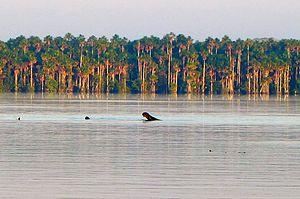
Loutres géantes en train de jouer dans un lac au Pérou
La Loutre géante, Loutre géante du Brésil ou Loutre géante sud-américaine est un mammifère carnivore d'Amérique du Sud. C'est le plus grand représentant de la famille des Mustelidae, et l'unique représentant du genre Pteronura. Contrairement aux autres mustélidés, la Loutre géante vit en groupes familiaux comprenant trois à huit membres. Le groupe familial est centré autour du couple reproducteur et est très soudé. Bien que généralement paisible, c'est une espèce territoriale et on peut parfois observer des agressions entre groupes. La Loutre géante est un animal diurne, actif uniquement pendant la journée. C'est l'espèce de loutre la plus bruyante et elle utilise des cris bien distincts pour signaler un danger, montrer son agressivité ou rassurer. La Loutre géante peut se rencontrer dans toute la partie centrale et septentrionale d'Amérique du Sud. Elle est particulièrement bien présente le long de l'Amazone et dans le Pantanal.